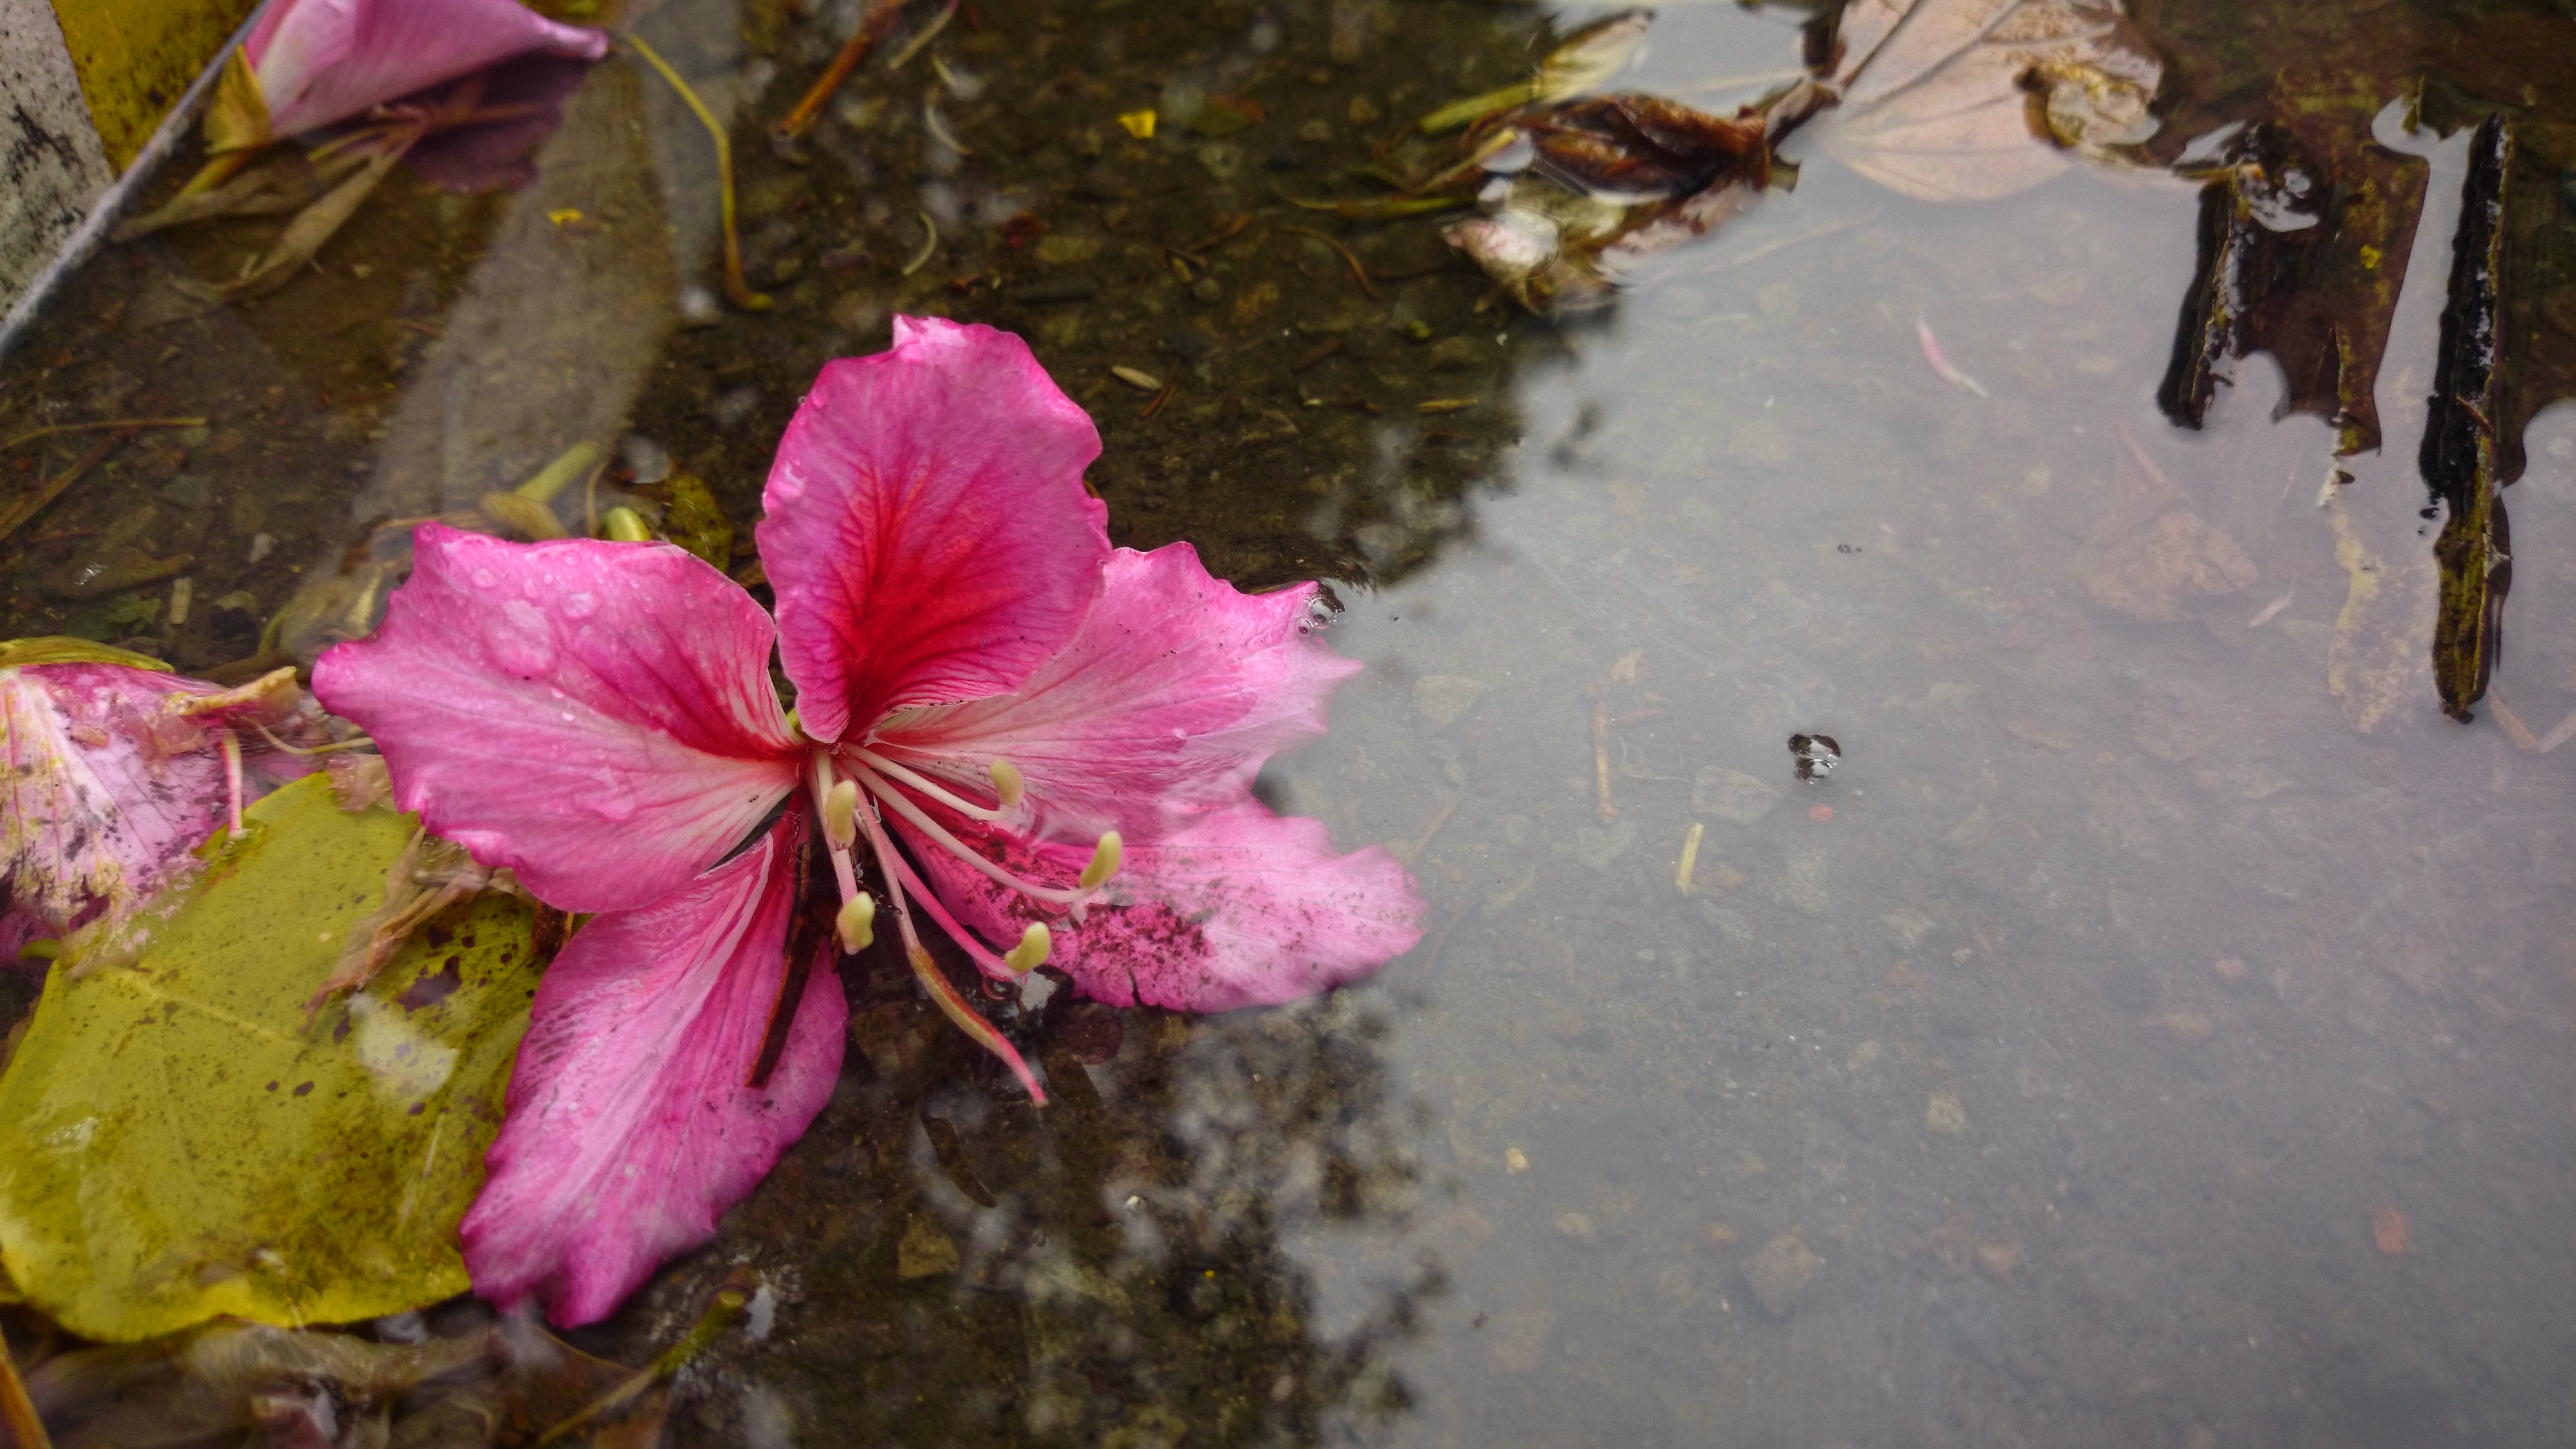
tree, blossom, plant, leaf, flower, petal, spring, natural, autumn, botany, blooming, flora, season, shrub, flowering, macro photography, flowering plant, pink red, bauhinia, xie, woody plant, land plant